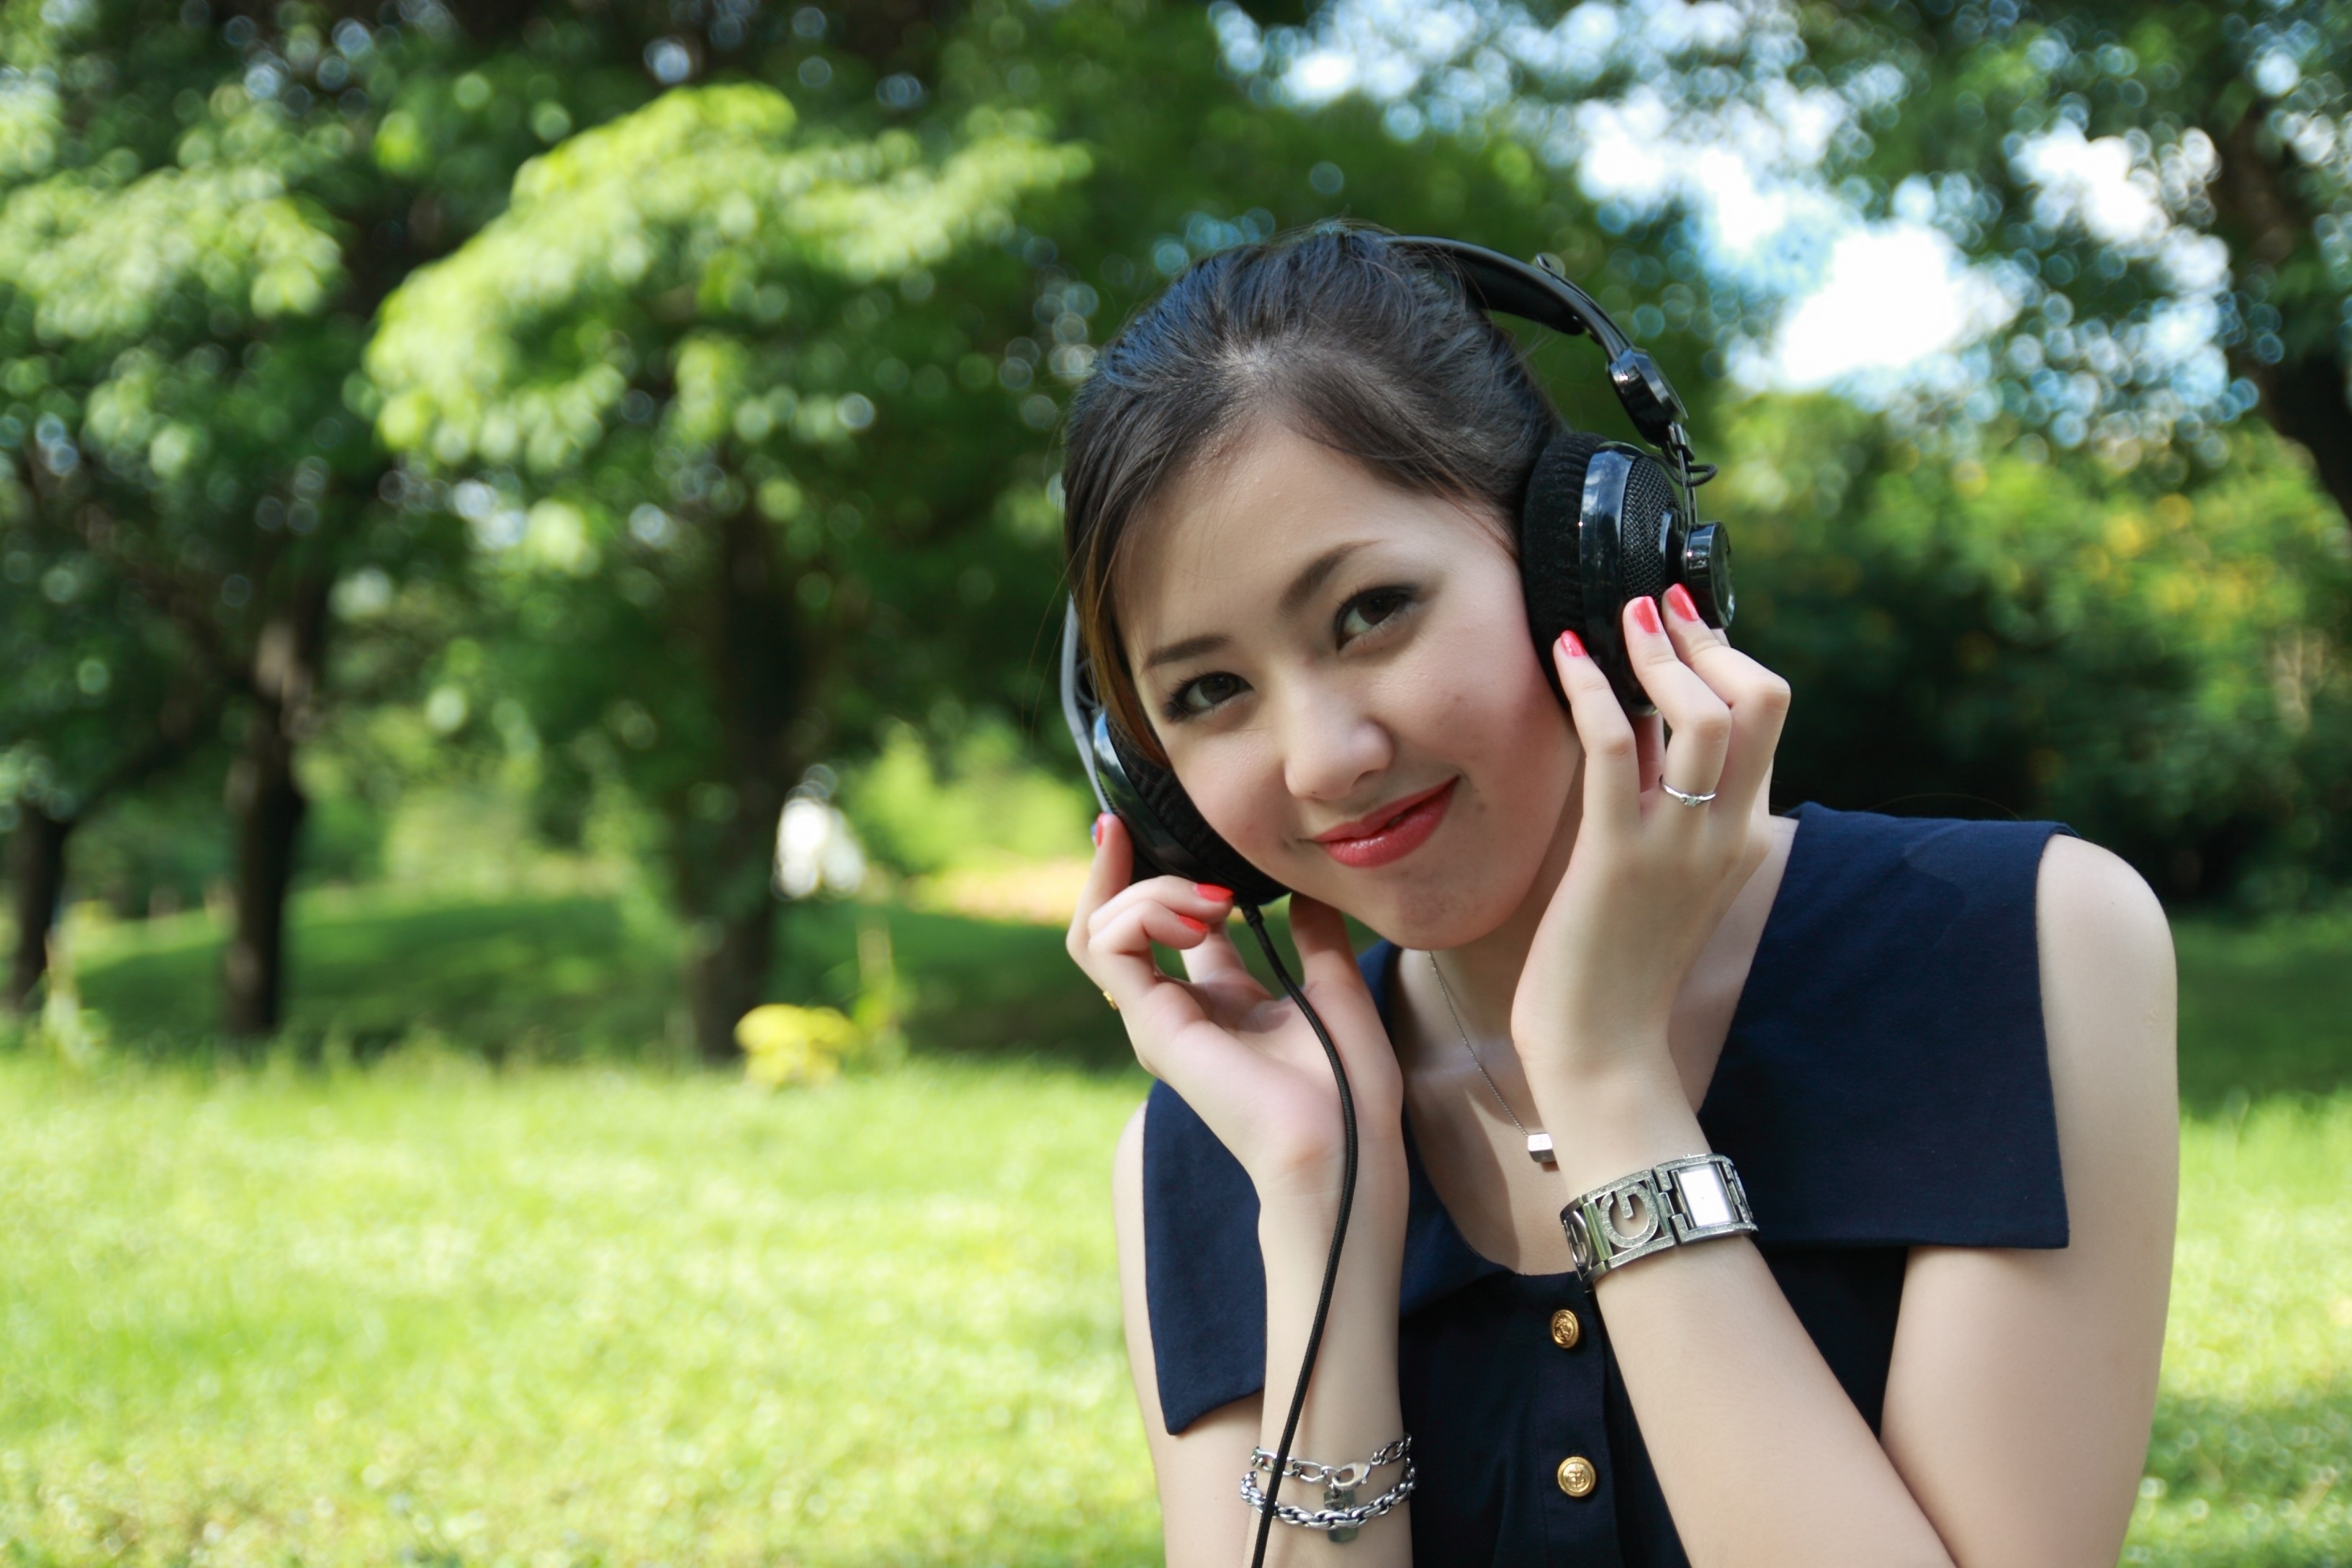
nature, outdoor, person, music, people, girl, woman, photography, cute, portrait, model, young, green, relax, park, lady, lifestyle, smile, dress, headphones, photograph, beauty, pretty, teens, entertainment, unofficial, uniformity, at leisure, to listen, to relax, the sound, photo shoot, portrait photography